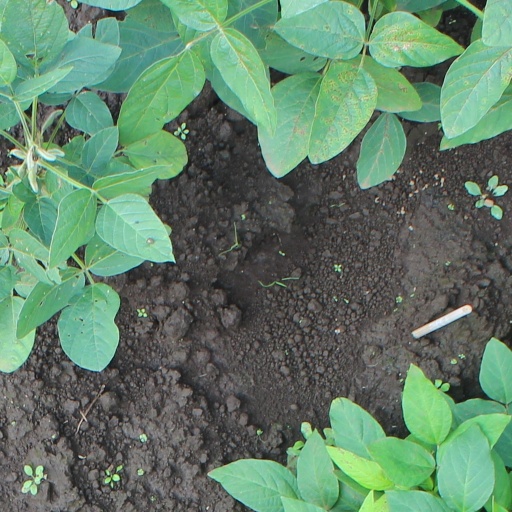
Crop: soybean